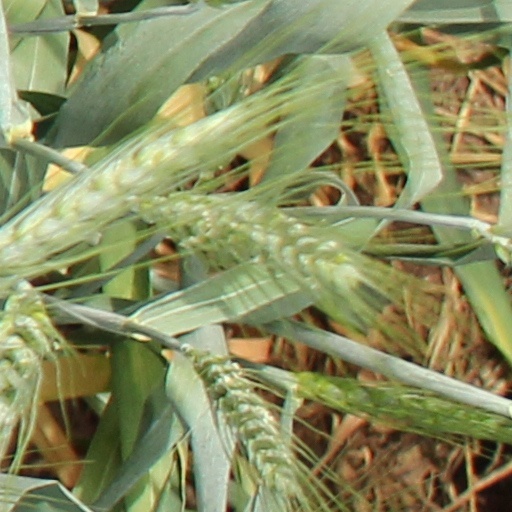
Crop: wheat